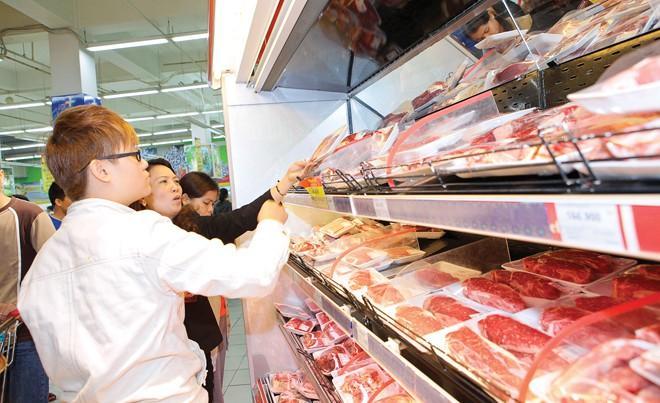
có một người phụ nữ mặc áo đen đang chạm vào các sản phẩm trên kệ